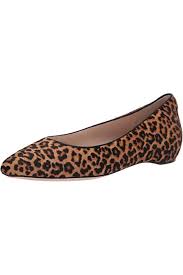
Label: Ballet Flat